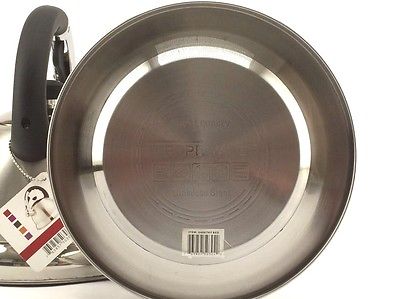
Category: kettle